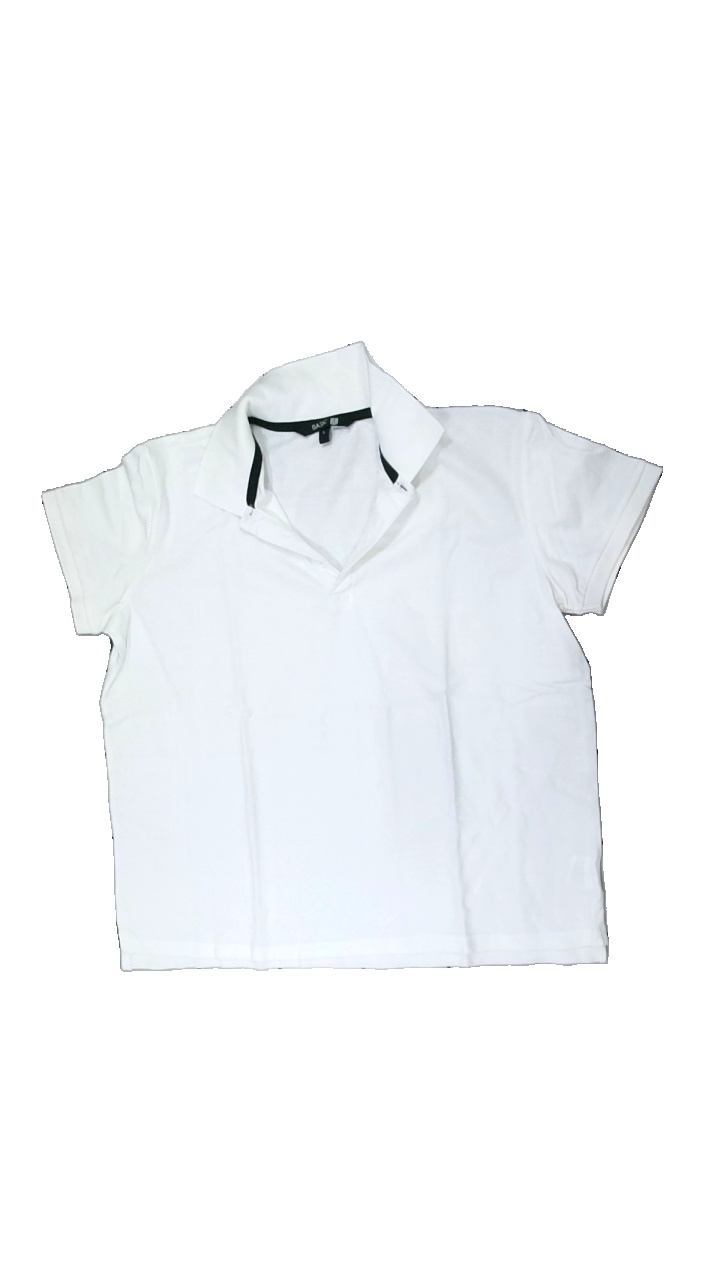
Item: Shirt (Men)
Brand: Basic
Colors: White
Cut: Regular, C-collar
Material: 100% Cotton
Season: All
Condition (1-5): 3
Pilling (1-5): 3
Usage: Reuse
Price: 50-100